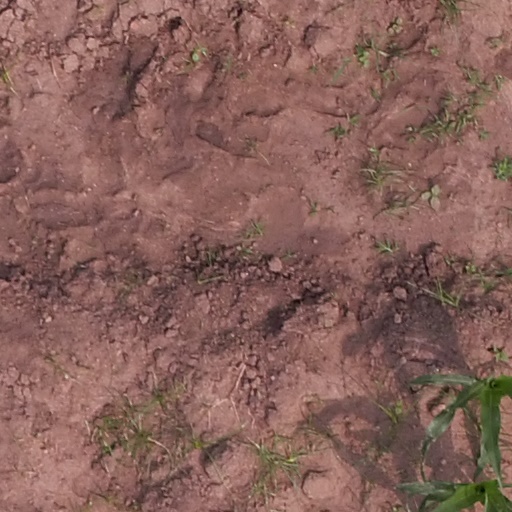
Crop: maize; corn